Ocean Drilling Program

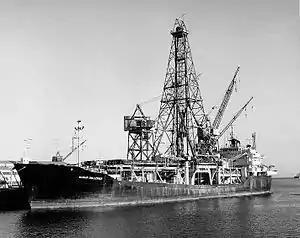
"Glomar Challenger", ship used in DSDP

First was the Deep Sea Drilling Project (DSDP), which took place from 1968-1983. This project was driven by the Joint Oceanographic Institutions for Deep Earth Sampling (JOIDES), a partnership of United States research institutions and universities, which included Lamont-Doherty Earth Observatory, the Institute for Marine Sciences at the University of Miami, Scripps Institution of Oceanography, and Woods Hole Oceanographic Institution. The DSDP was an exploratory project that utilized certain technological advances, such as the hydraulic piston corer, and led to further hypotheses about oceanic processes.